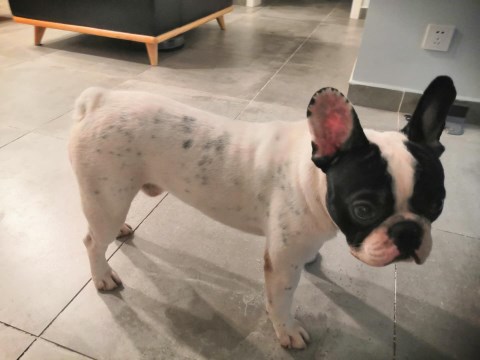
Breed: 1121-n000002-French_bulldog